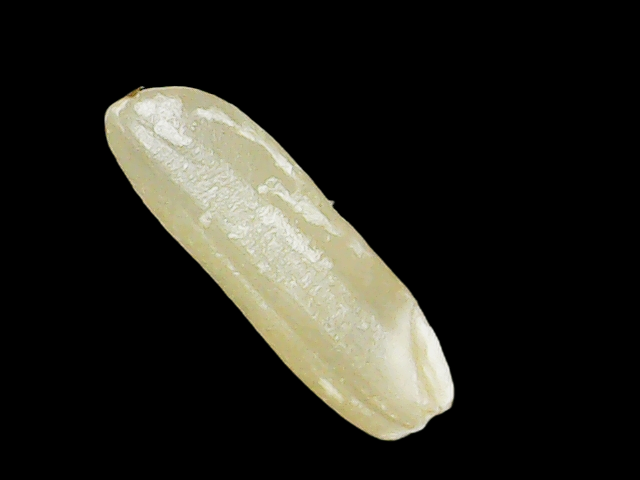
Rice variety: Binadhan16